Pierre Bergé

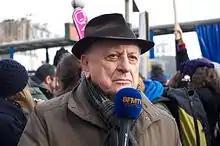
Bergé at a marriage equality rally in 2012

Bergé has been described as a social liberal and a political conservative. He voted for Valéry Giscard d’Estaing in the 1970s.